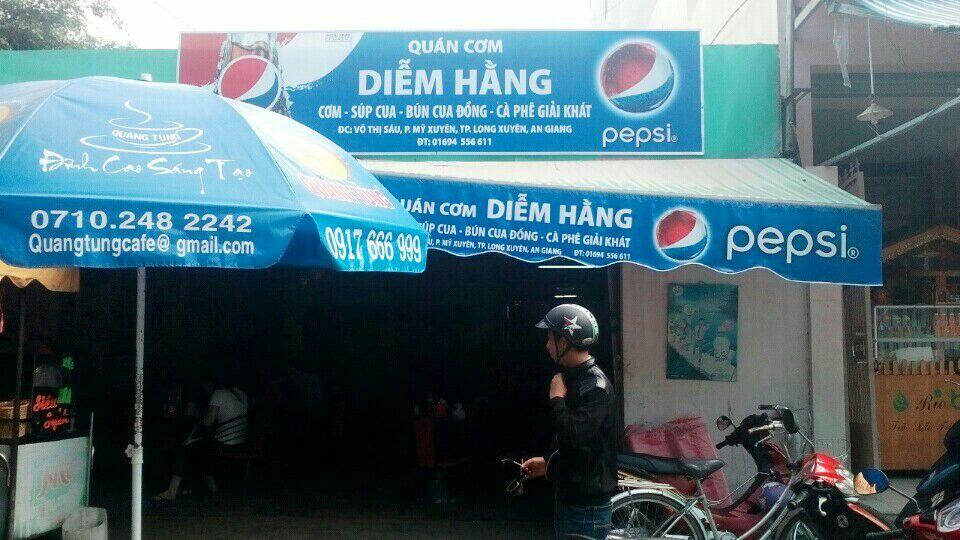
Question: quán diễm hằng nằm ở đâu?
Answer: ở tỉnh an giang